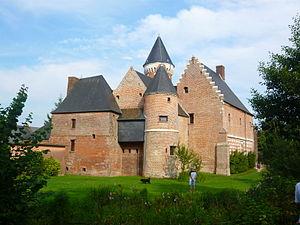
Manoir de Fontaine de Blangy-sur-Bresle
La Bresle est un fleuve côtier du Nord-Ouest de la France se jetant dans la Manche au Tréport sur la Côte d’Albâtre, au terme d’un cours, long de 68 à 72 km selon les sources, qui lui fait traverser les départements de l’Oise, de la Somme et de la Seine-Maritime. Longtemps, elle servit de frontière naturelle entre des entités politiques puissantes et antagonistes. Ce rôle stratégique, la présence de puissants comtes ou comtesses d’Eu, des membres de la Maison d’Orléans, ont contribué à léguer un riche patrimoine, tout particulièrement dans la partie aval du fleuve.
Blangy-sur-Bresle est une commune française située dans le département de la Seine-Maritime en région Normandie.